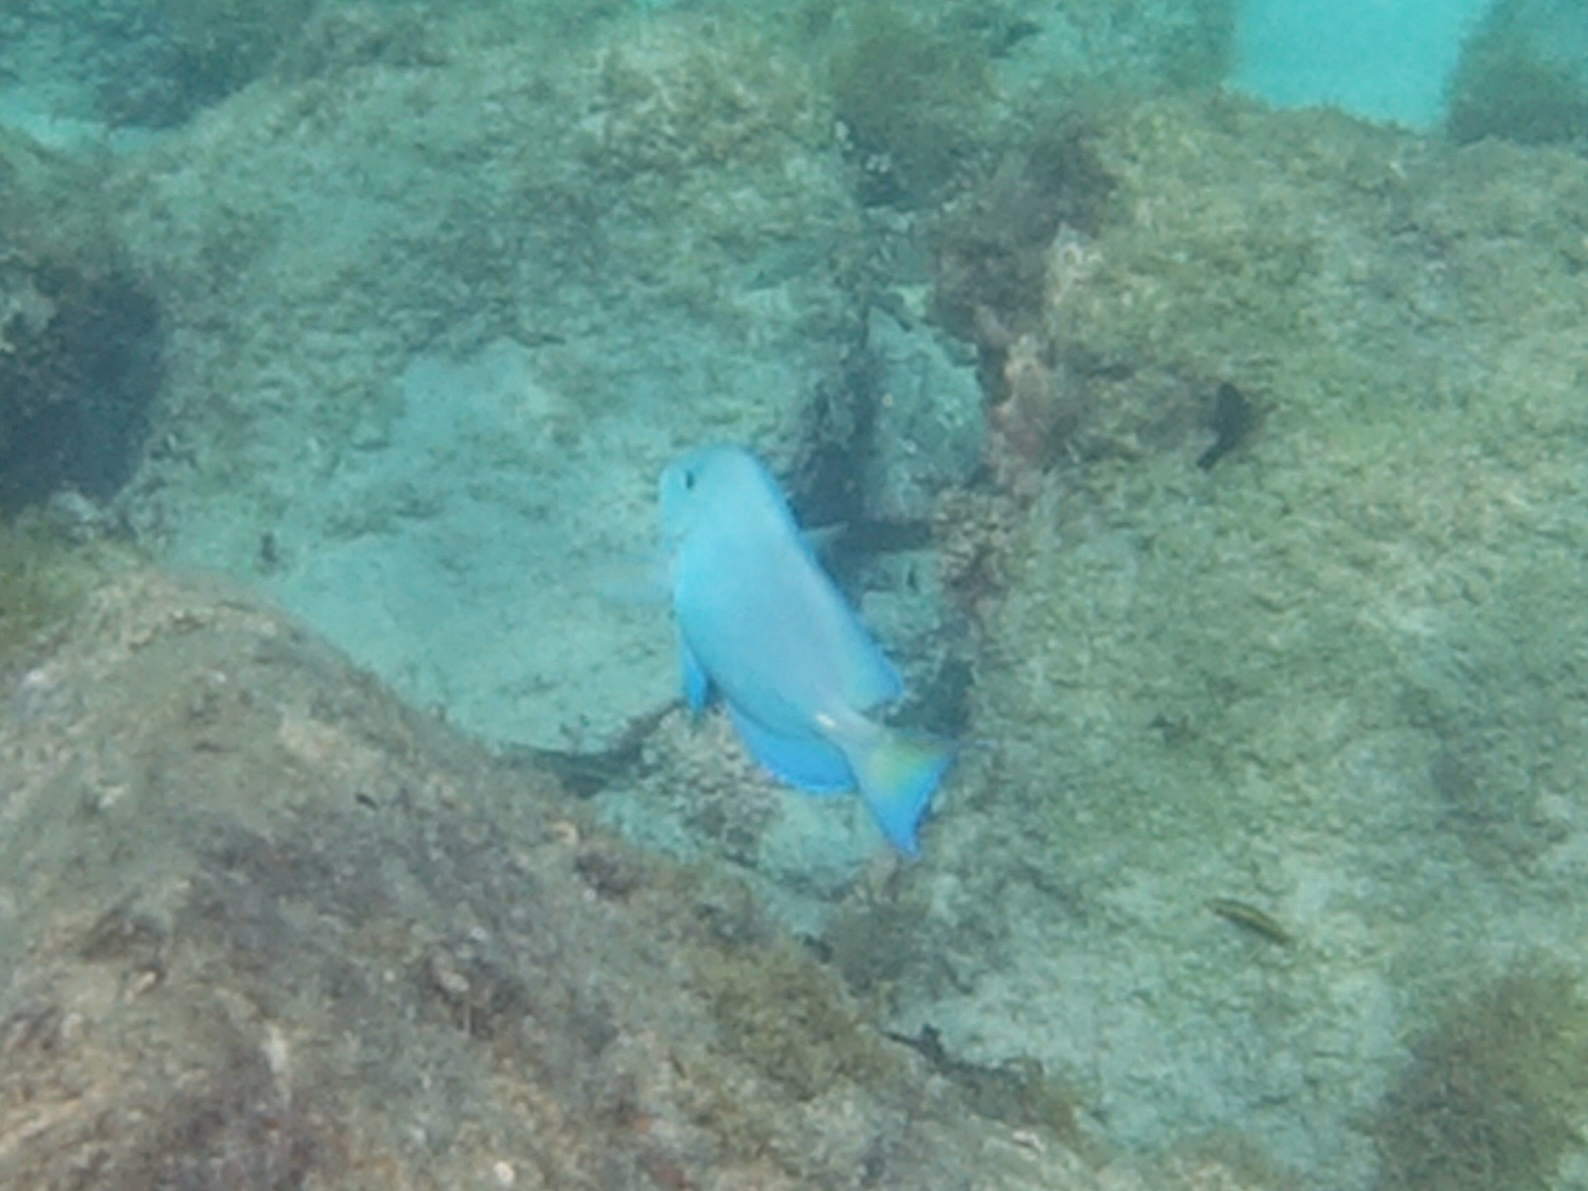
Acanthurus coeruleus (Atlantic Blue Tang)